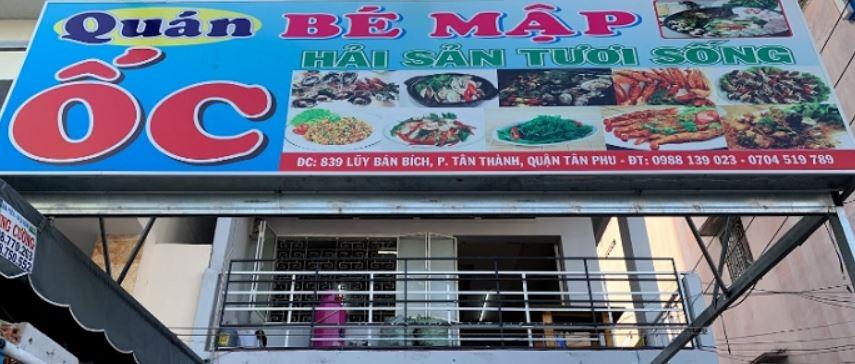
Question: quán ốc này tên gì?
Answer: quán ốc bé mập